Yang Du

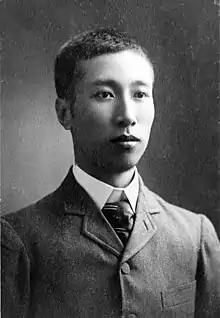
Yang Du

Yang Du (15 January 1875 – 17 September 1931) was a Chinese politician.